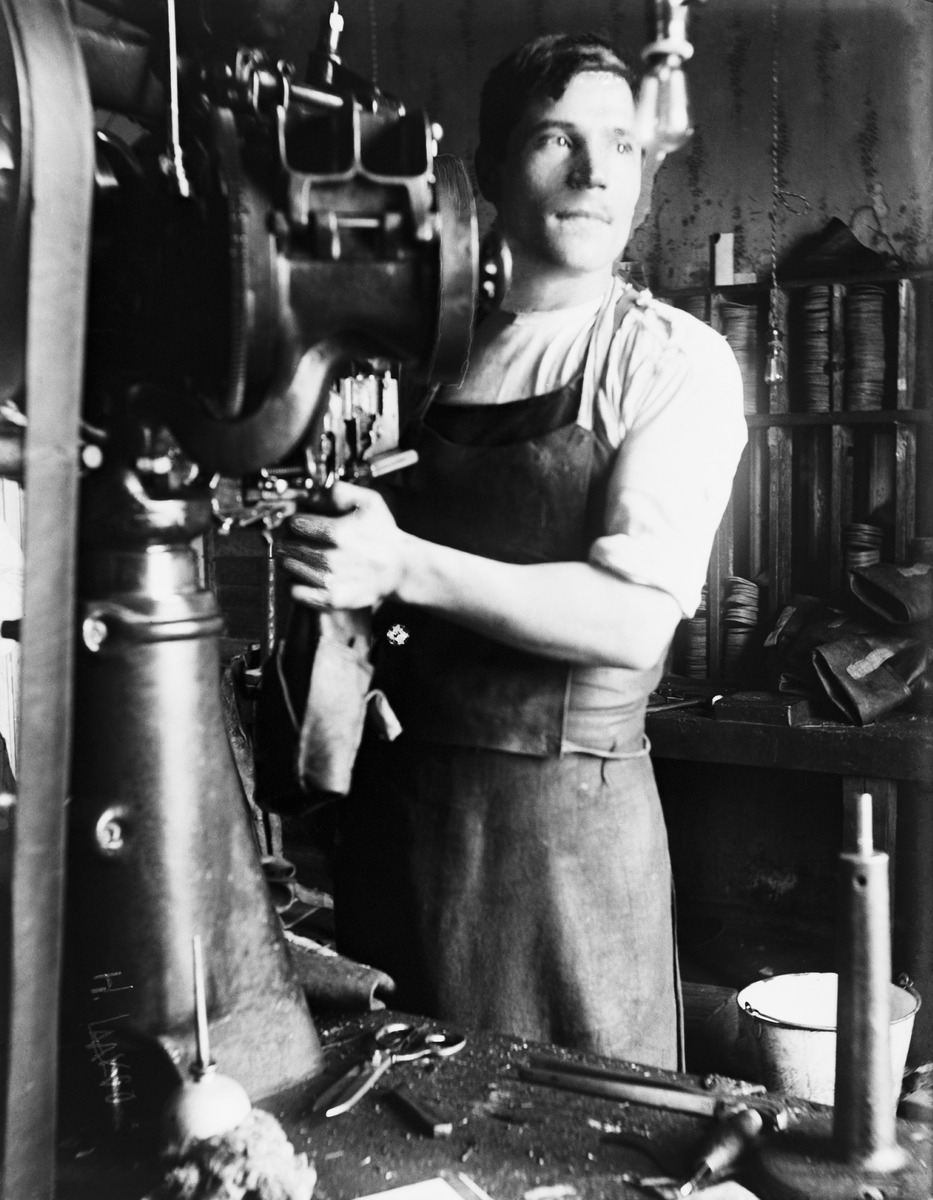
Jalkinetehdas Oy Nahka Ab:n työntekijä kengänvalmistuksessa
sisällön kuvaus: Jalkinetehdas Oy Nahka Ab:n työntekijä kengänvalmistuksessa. mustavalkoinen
Ajankohta: kuvausaika 1910 -luku n
Paikka: Suomi, Uusimaa, Helsinki, Siltasaari Helsinki, Hakaniemenranta 3
Aiheet: Oy Nahka Ab, tehtaat pienteollisuus, jalkineteollisuus, henkilökunnat, työntekijät, työkoneet